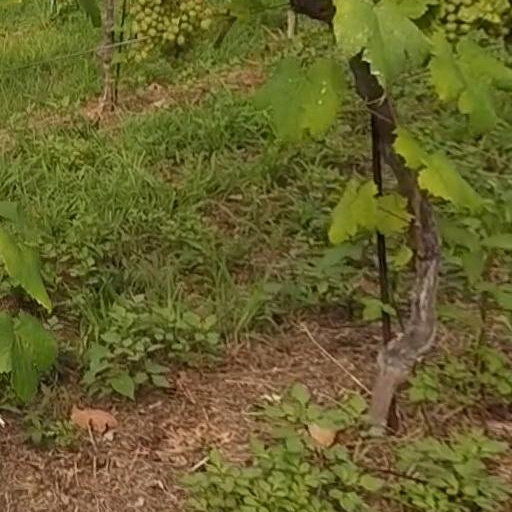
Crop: grape